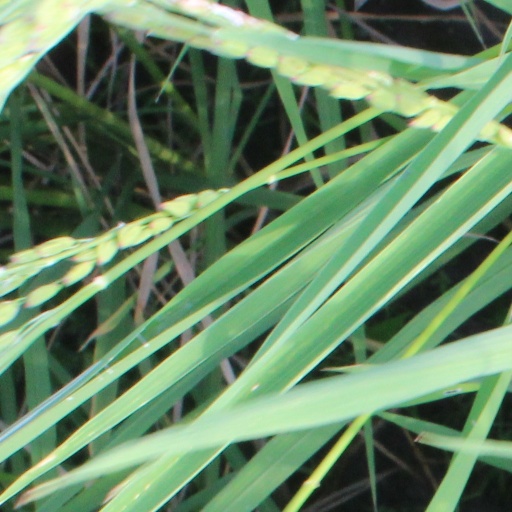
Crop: rice